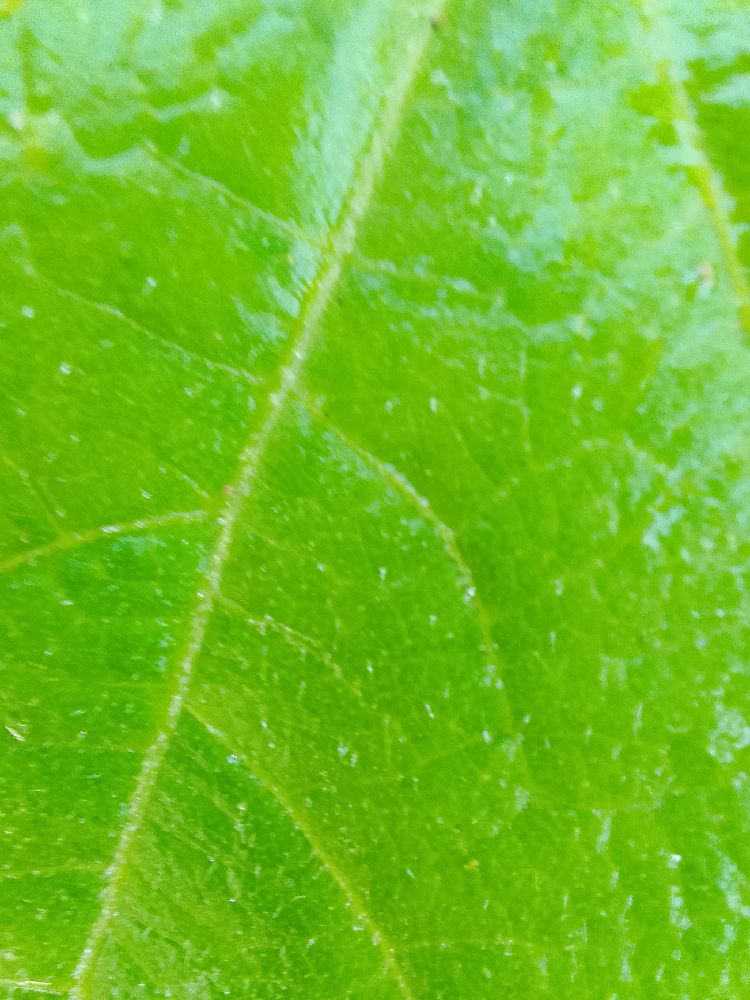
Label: healthy